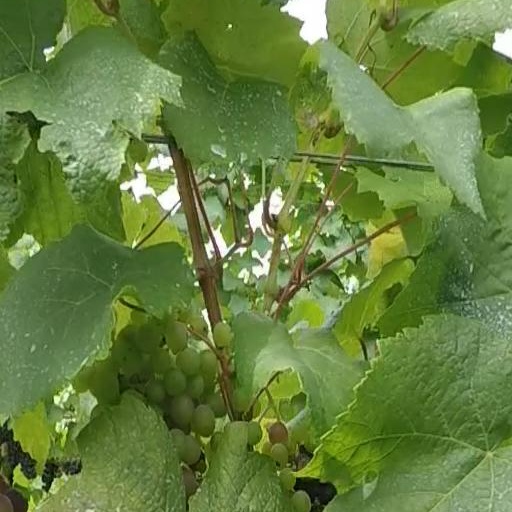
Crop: grape